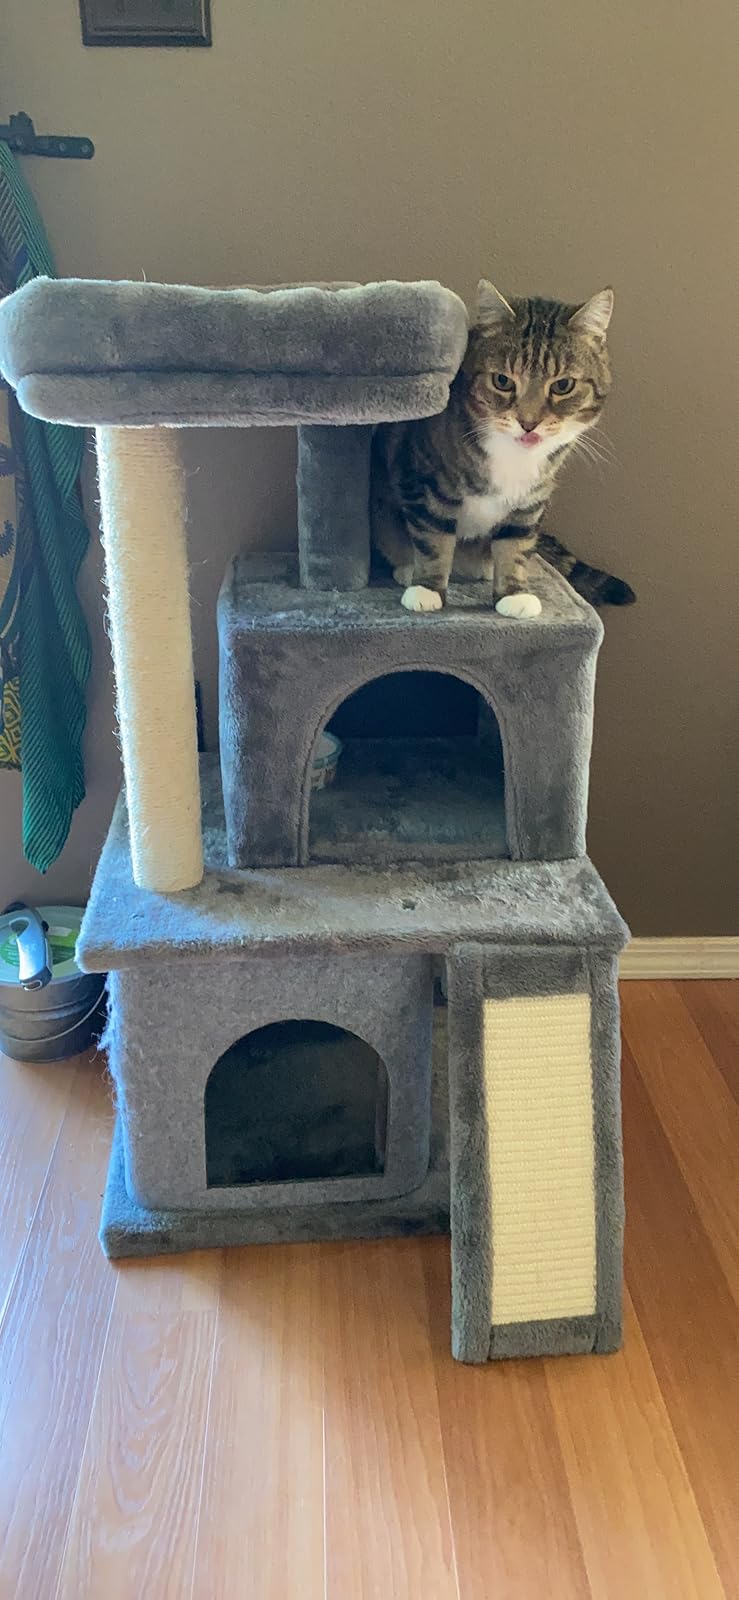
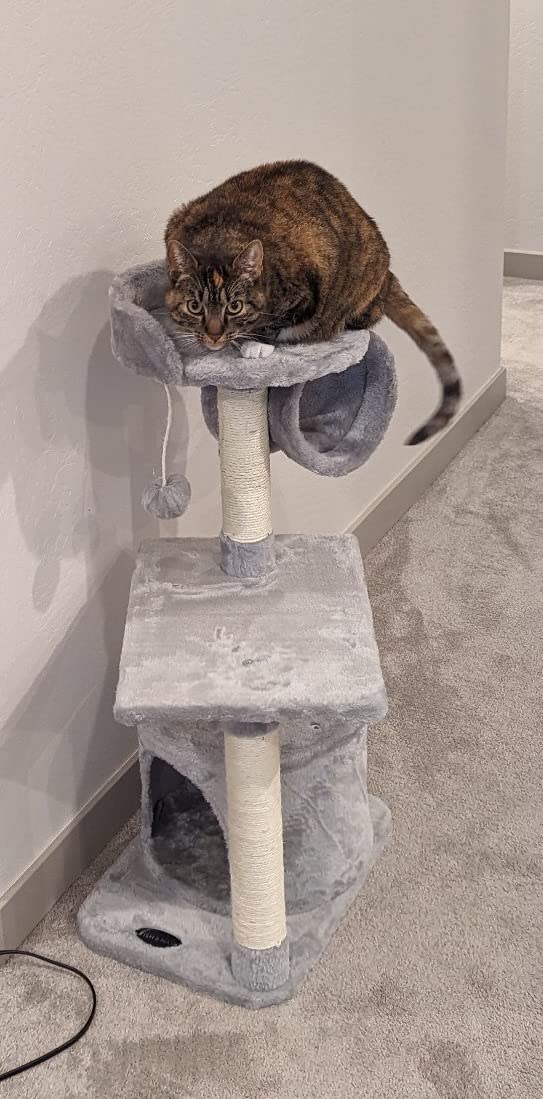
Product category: items_cat tree
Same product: no